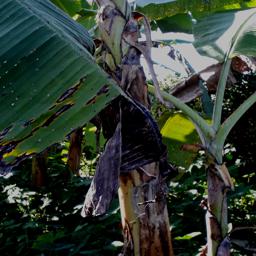
Label: POTASSIUM DEFICIENCY